Albion Parris

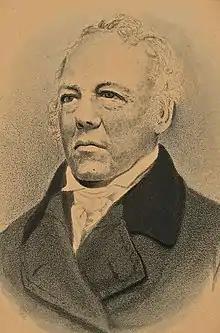

Albion Keith Parris (January 19, 1788 – February 11, 1857) was the fifth governor of Maine, a United States representative from the District of Maine, Massachusetts, a United States senator from Maine, a United States district judge of the United States District Court for the District of Maine, an associate justice of the Maine Supreme Judicial Court and the 2nd Comptroller of the Currency for the United States Department of the Treasury.